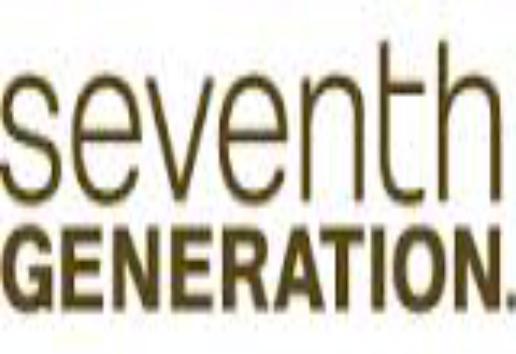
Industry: Necessities